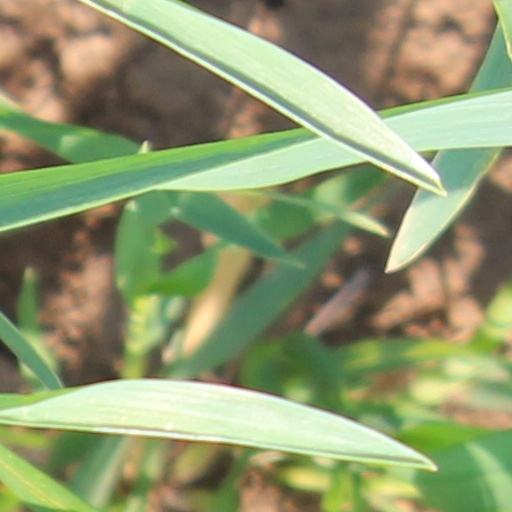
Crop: wheat